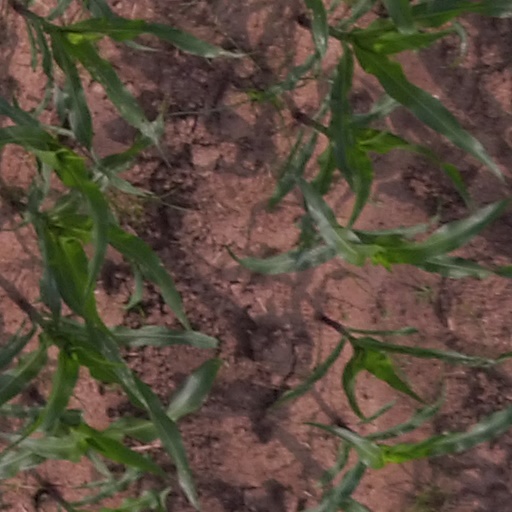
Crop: maize; corn